Cory (company)

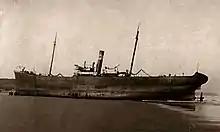
SS "Nellie Wise" aground at Hartlepool in 1908

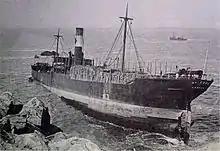
SS "William Cory" aground at Pendeen in 1910

The company was founded in London in 1896 as William Cory and Son Ltd. Cory was formed from the merger of eight companies in the coal trade and had a comprehensive business in transporting and supplying five million tonnes of coal per year to trade and domestic customers in London. Cory had a fleet of 2,500 railway wagons and also operated lighters on the River Thames. Rather than operate its lighters unladen on their return journeys from delivering coal, Cory used them to carry refuse from London to be dumped in the marshlands of Essex and Kent.